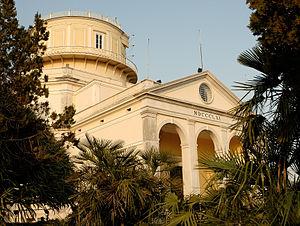
L'Observatoire astronomique de Lisbonne, situé dans la Tapada da Ajuda à Lisbonne, est une institution reconnue mondialement par la qualité de ses travaux en astronomie de position et cela depuis la deuxième moitié du XIXᵉ siècle.